Samand Siabandov

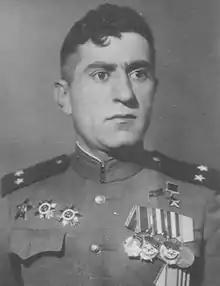
Siabandov in the 1940s

Samand Aliyevich Siabandov (20 November 1909 – 14 November 1989) was a Soviet writer, military officer and politician of Kurdish origin who was awarded the title Hero of the Soviet Union during the Soviet war against Nazi Germany.